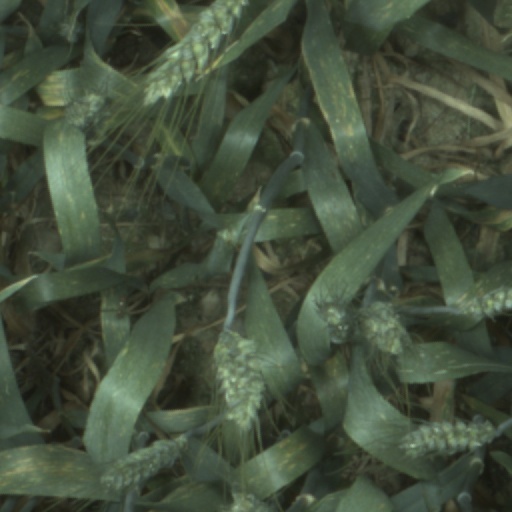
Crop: wheat